Säusenstein Abbey

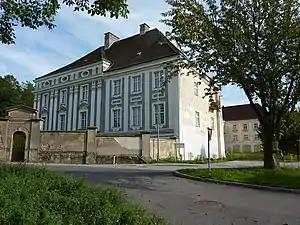
Säusenstein Abbey

Säusenstein Abbey is a former Cistercian abbey in Säusenstein in Lower Austria, sometimes known as "Schloss Säusenstein" ("Säusenstein Castle").